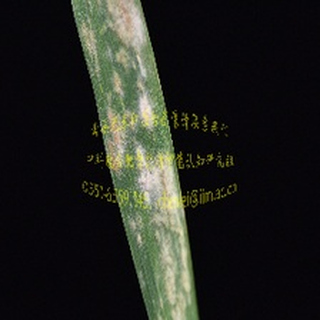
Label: wheat_mildew